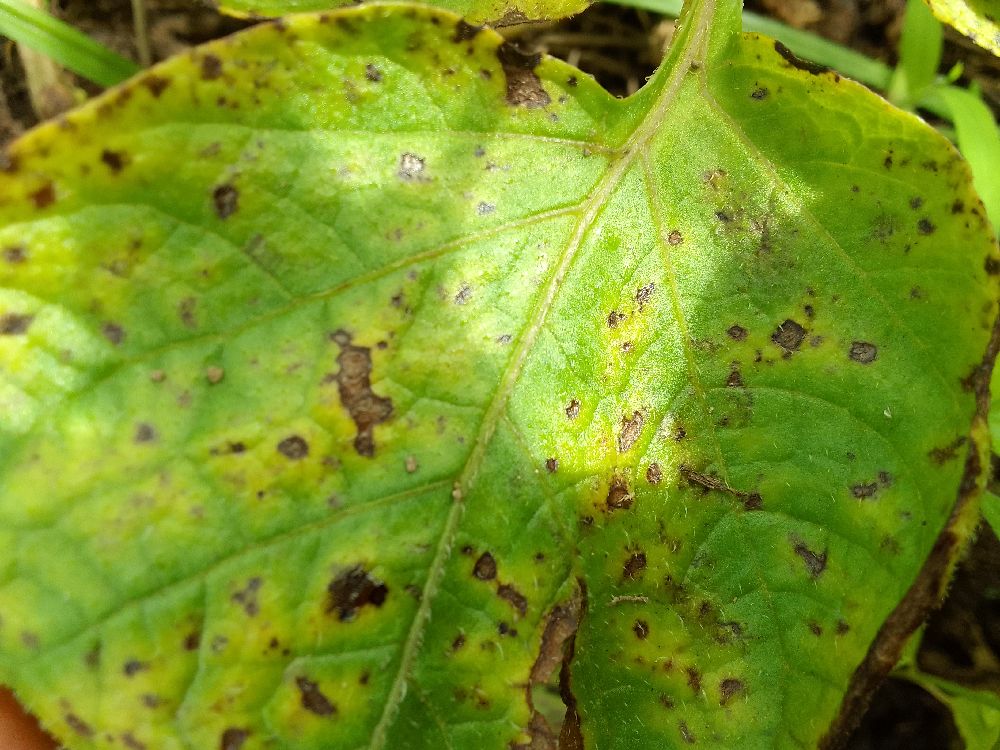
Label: Early blight